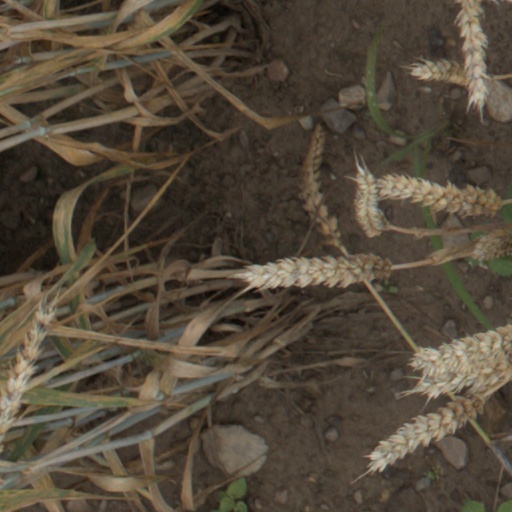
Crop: wheat